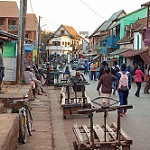
Label: street